Percy Dearmer

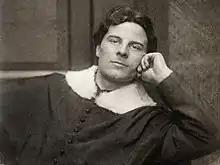

Percival Dearmer (27 February 1867 – 29 May 1936) was an English Anglican priest and liturgist best known as the author of "The Parson's Handbook", a liturgical manual for Anglican clergy, and as editor of "The English Hymnal". A lifelong socialist, he was an early advocate of the public ministry of women (but not their ordination to the priesthood) and concerned with social justice. Dearmer, with Ralph Vaughan Williams and Martin Shaw, helped revive and spread traditional and medieval English musical forms. His ideas on patterns of worship have been linked to the Arts and Crafts Movement, while "The English Hymnal" reflects both folkloric scholarship and Christian Socialism. At his death, he was a canon of Westminster Abbey, where he ran a canteen for the unemployed.